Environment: real
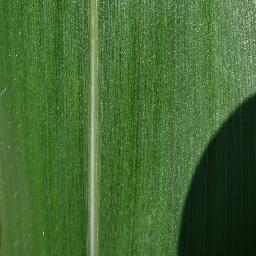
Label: healthy